Cochise College

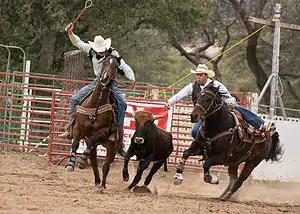
Cochise College Rodeo

Cochise College offers several intramural sports programs available to the student body. These include Men's and Women's Basketball, Soccer, Baseball, and Rodeo.